Operation Phantom Strike

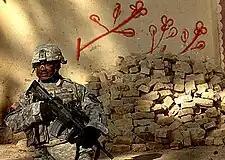
Staff Sgt. Donnie Dixon pulls security while conducting an Operation Lightning Hammer patrol in Mukeisha, Iraq, 14 Aug 2007.

Taking advantage of concentrated forces in Diyala province, Lightning Hammer's goal was to target al-Qaeda elements that fled from Baqouba into the outlying regions north of Diyala's capital city. In addition to the thousands of soldiers and their ISF counterparts participating in Lightning Hammer, attack helicopters, close-air support, Bradley Fighting Vehicles and tanks complement the combined effort.